Vaikom Satyagraha

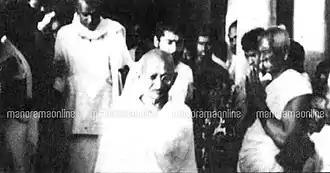
Gandhi in Cochin (during Vaikom Satyagraha)

The local Christian leadership was alienated by a statement by Gandhi asking them to keep clear from 'a Hindu affair' (April 1924). Sikh Akali activisits from Amritsar had also arrived at Vaikom to establish free food kitches to the satyagrahis (April 1924). Gandhi called for the closure of the Sikh kitchens. E. V. Ramasamy "Periyar", then with the Congress, also participated in the satyagraha and was imprisoned twice. The participation earned Periyar the title "the Hero of Vaikom". Some radical participants such as K. Aiyappan associated themselves with forms of Communism.